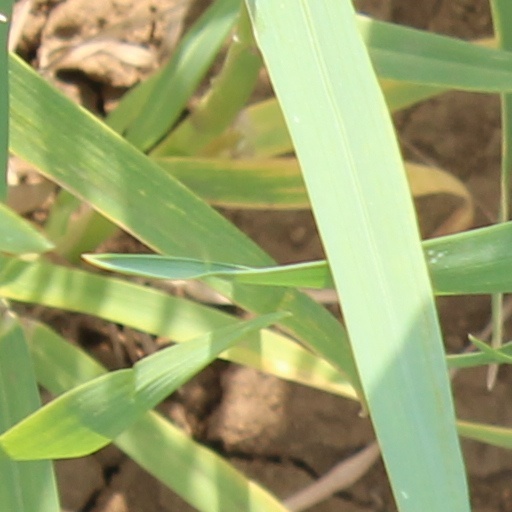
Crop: wheat